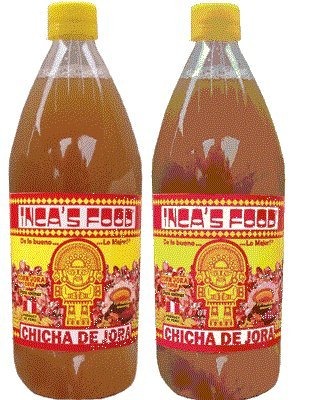
Item Name: INCA'S FOOD Chicha de Jora para Sazonar 946 ml. - 2 Pack / Seasoning Corn Jora Cider 32 fl.oz.- 2 Pack
Bullet Point 1: INCA'S FOOD Chicha de Jora para Sazonar 946 ml. - 2 Pack
Bullet Point 2: Seasoning Corn Jora Cider 32 fl.oz.- 2 Pack
Bullet Point 3: Producto from Peru.
Product Description: INCA'S FOOD Chicha de Jora para Sazonar 946 ml. - 2 Pack / Seasoning Corn Jora Cider 32 fl.oz.- 2 Pack
Value: 1.0
Unit: Count

Price: 34.99